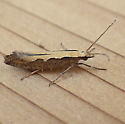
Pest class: diamondback_moth